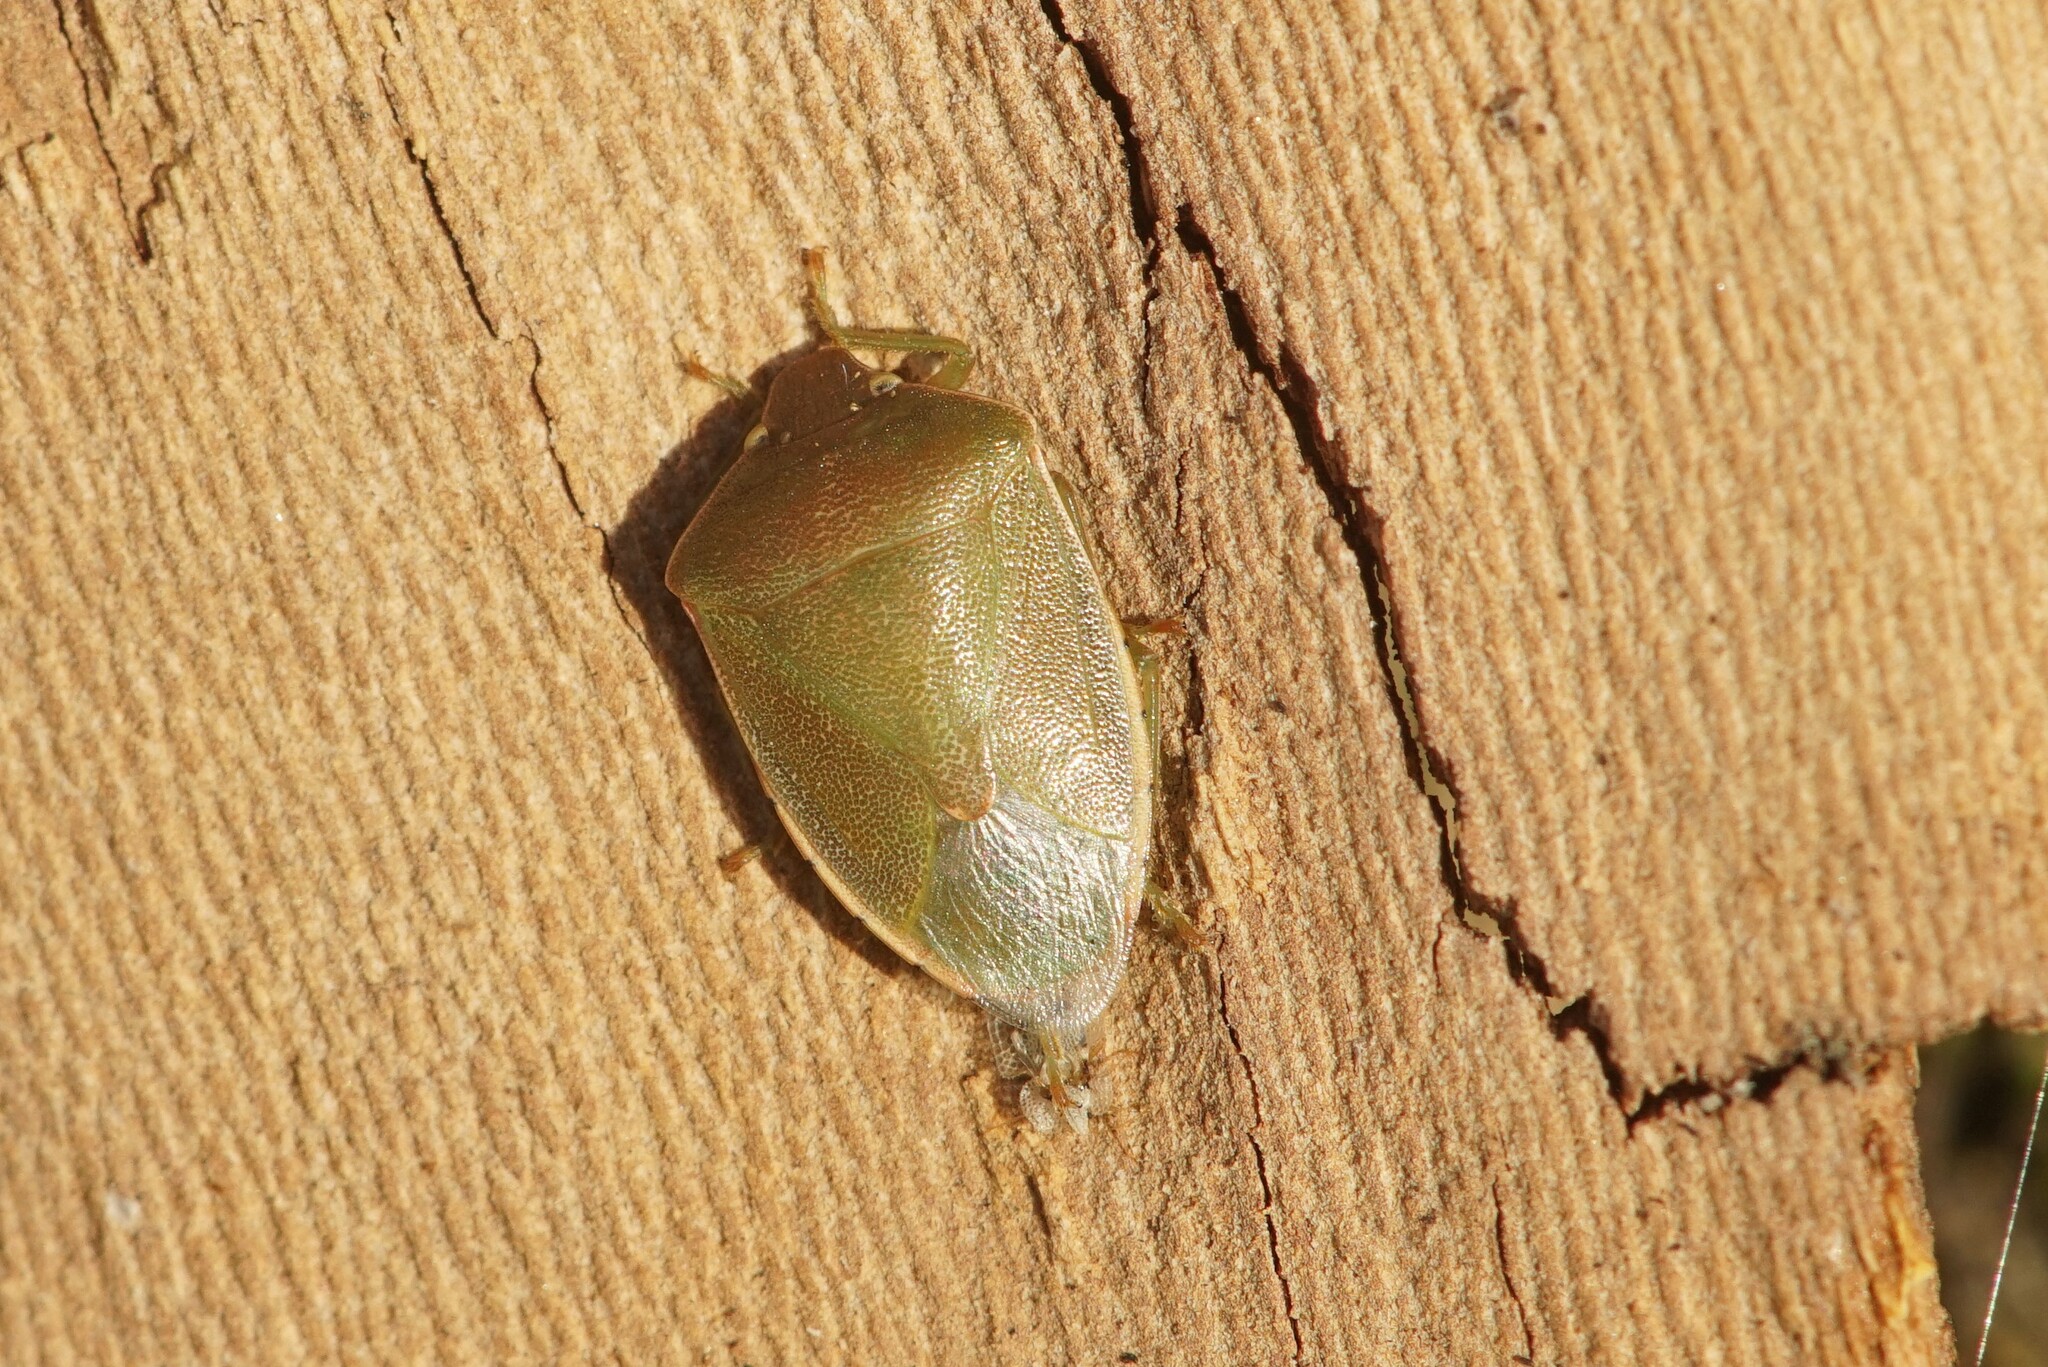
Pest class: stink_bug